Gary Pickford-Hopkins

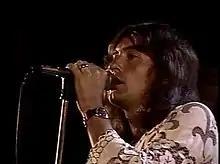

Gary Pickford-Hopkins (1948 – 22 June 2013) was a Welsh singer, composer and guitarist whose career began in the early 1960s. He is best known as co-lead vocalist with Ashley Holt on two of Rick Wakeman's most successful solo albums "Journey to the Centre of the Earth" and "The Myths and Legends of King Arthur and the Knights of the Round Table".